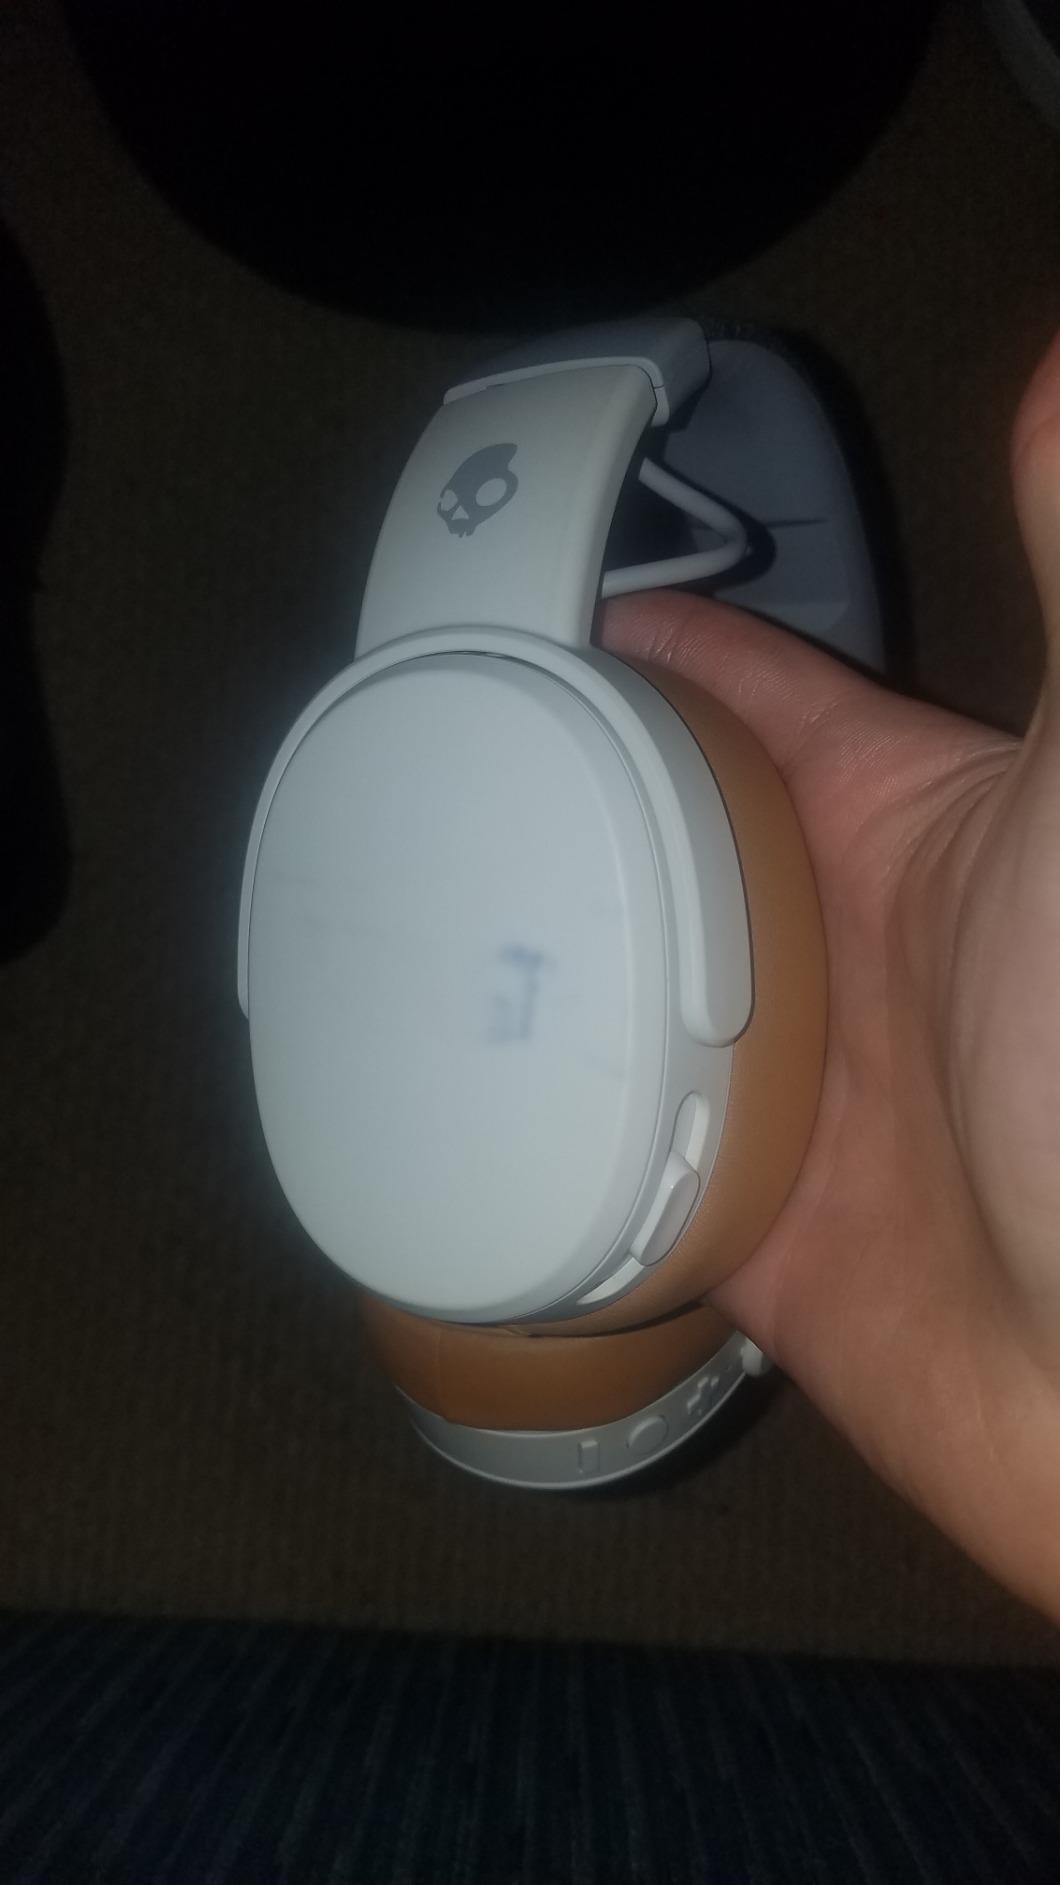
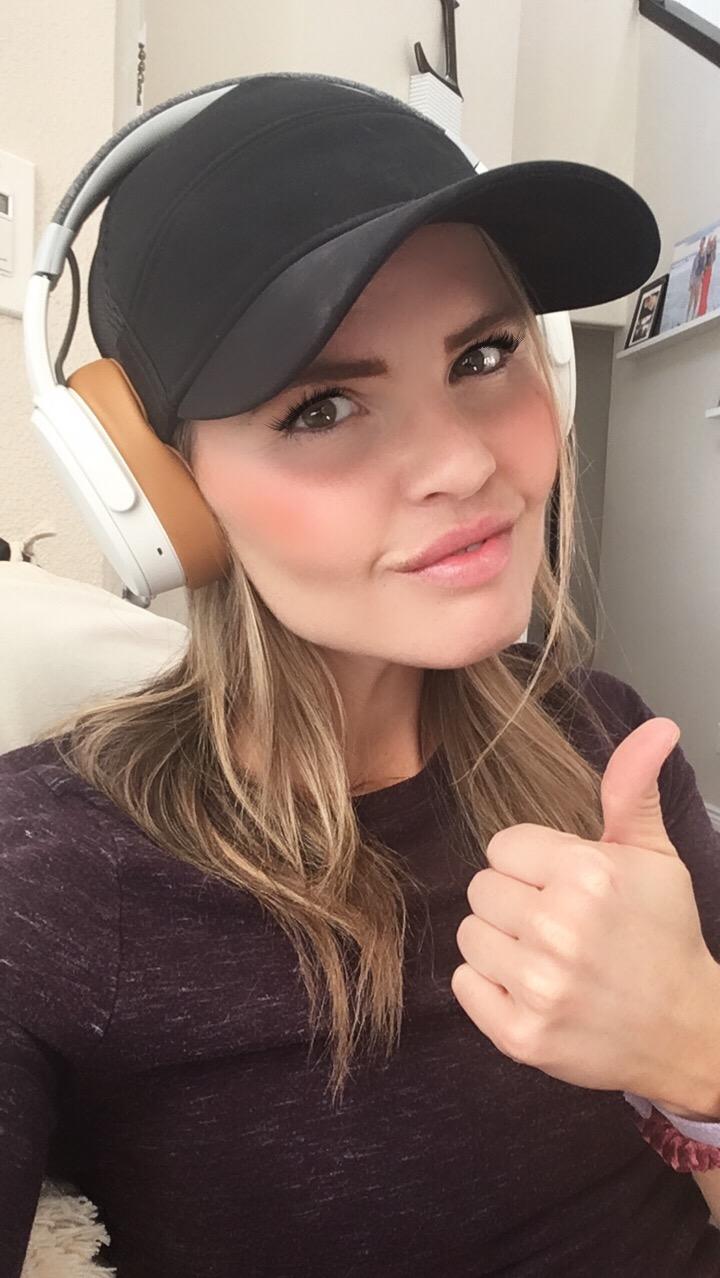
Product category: headphones
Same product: yes